James Riley (captain)

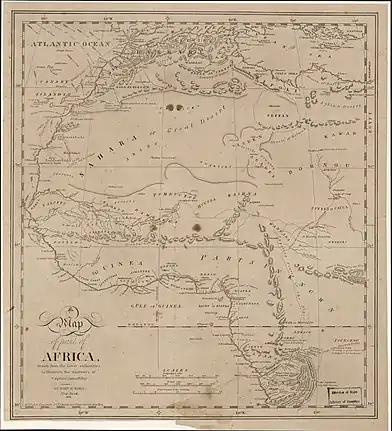

Riley eventually persuaded another Arab, Sidi Hamet, to purchase him and his shipmates and take them to a port city far to the north, where Riley hoped to gain their freedom. He told Hamet falsely that he had a friend in the city who would reward Hamet for their release. Upon their arrival, Riley wrote a note to the local British consul, who then presented himself as Riley's long lost friend and secured the enslaved Americans' release.